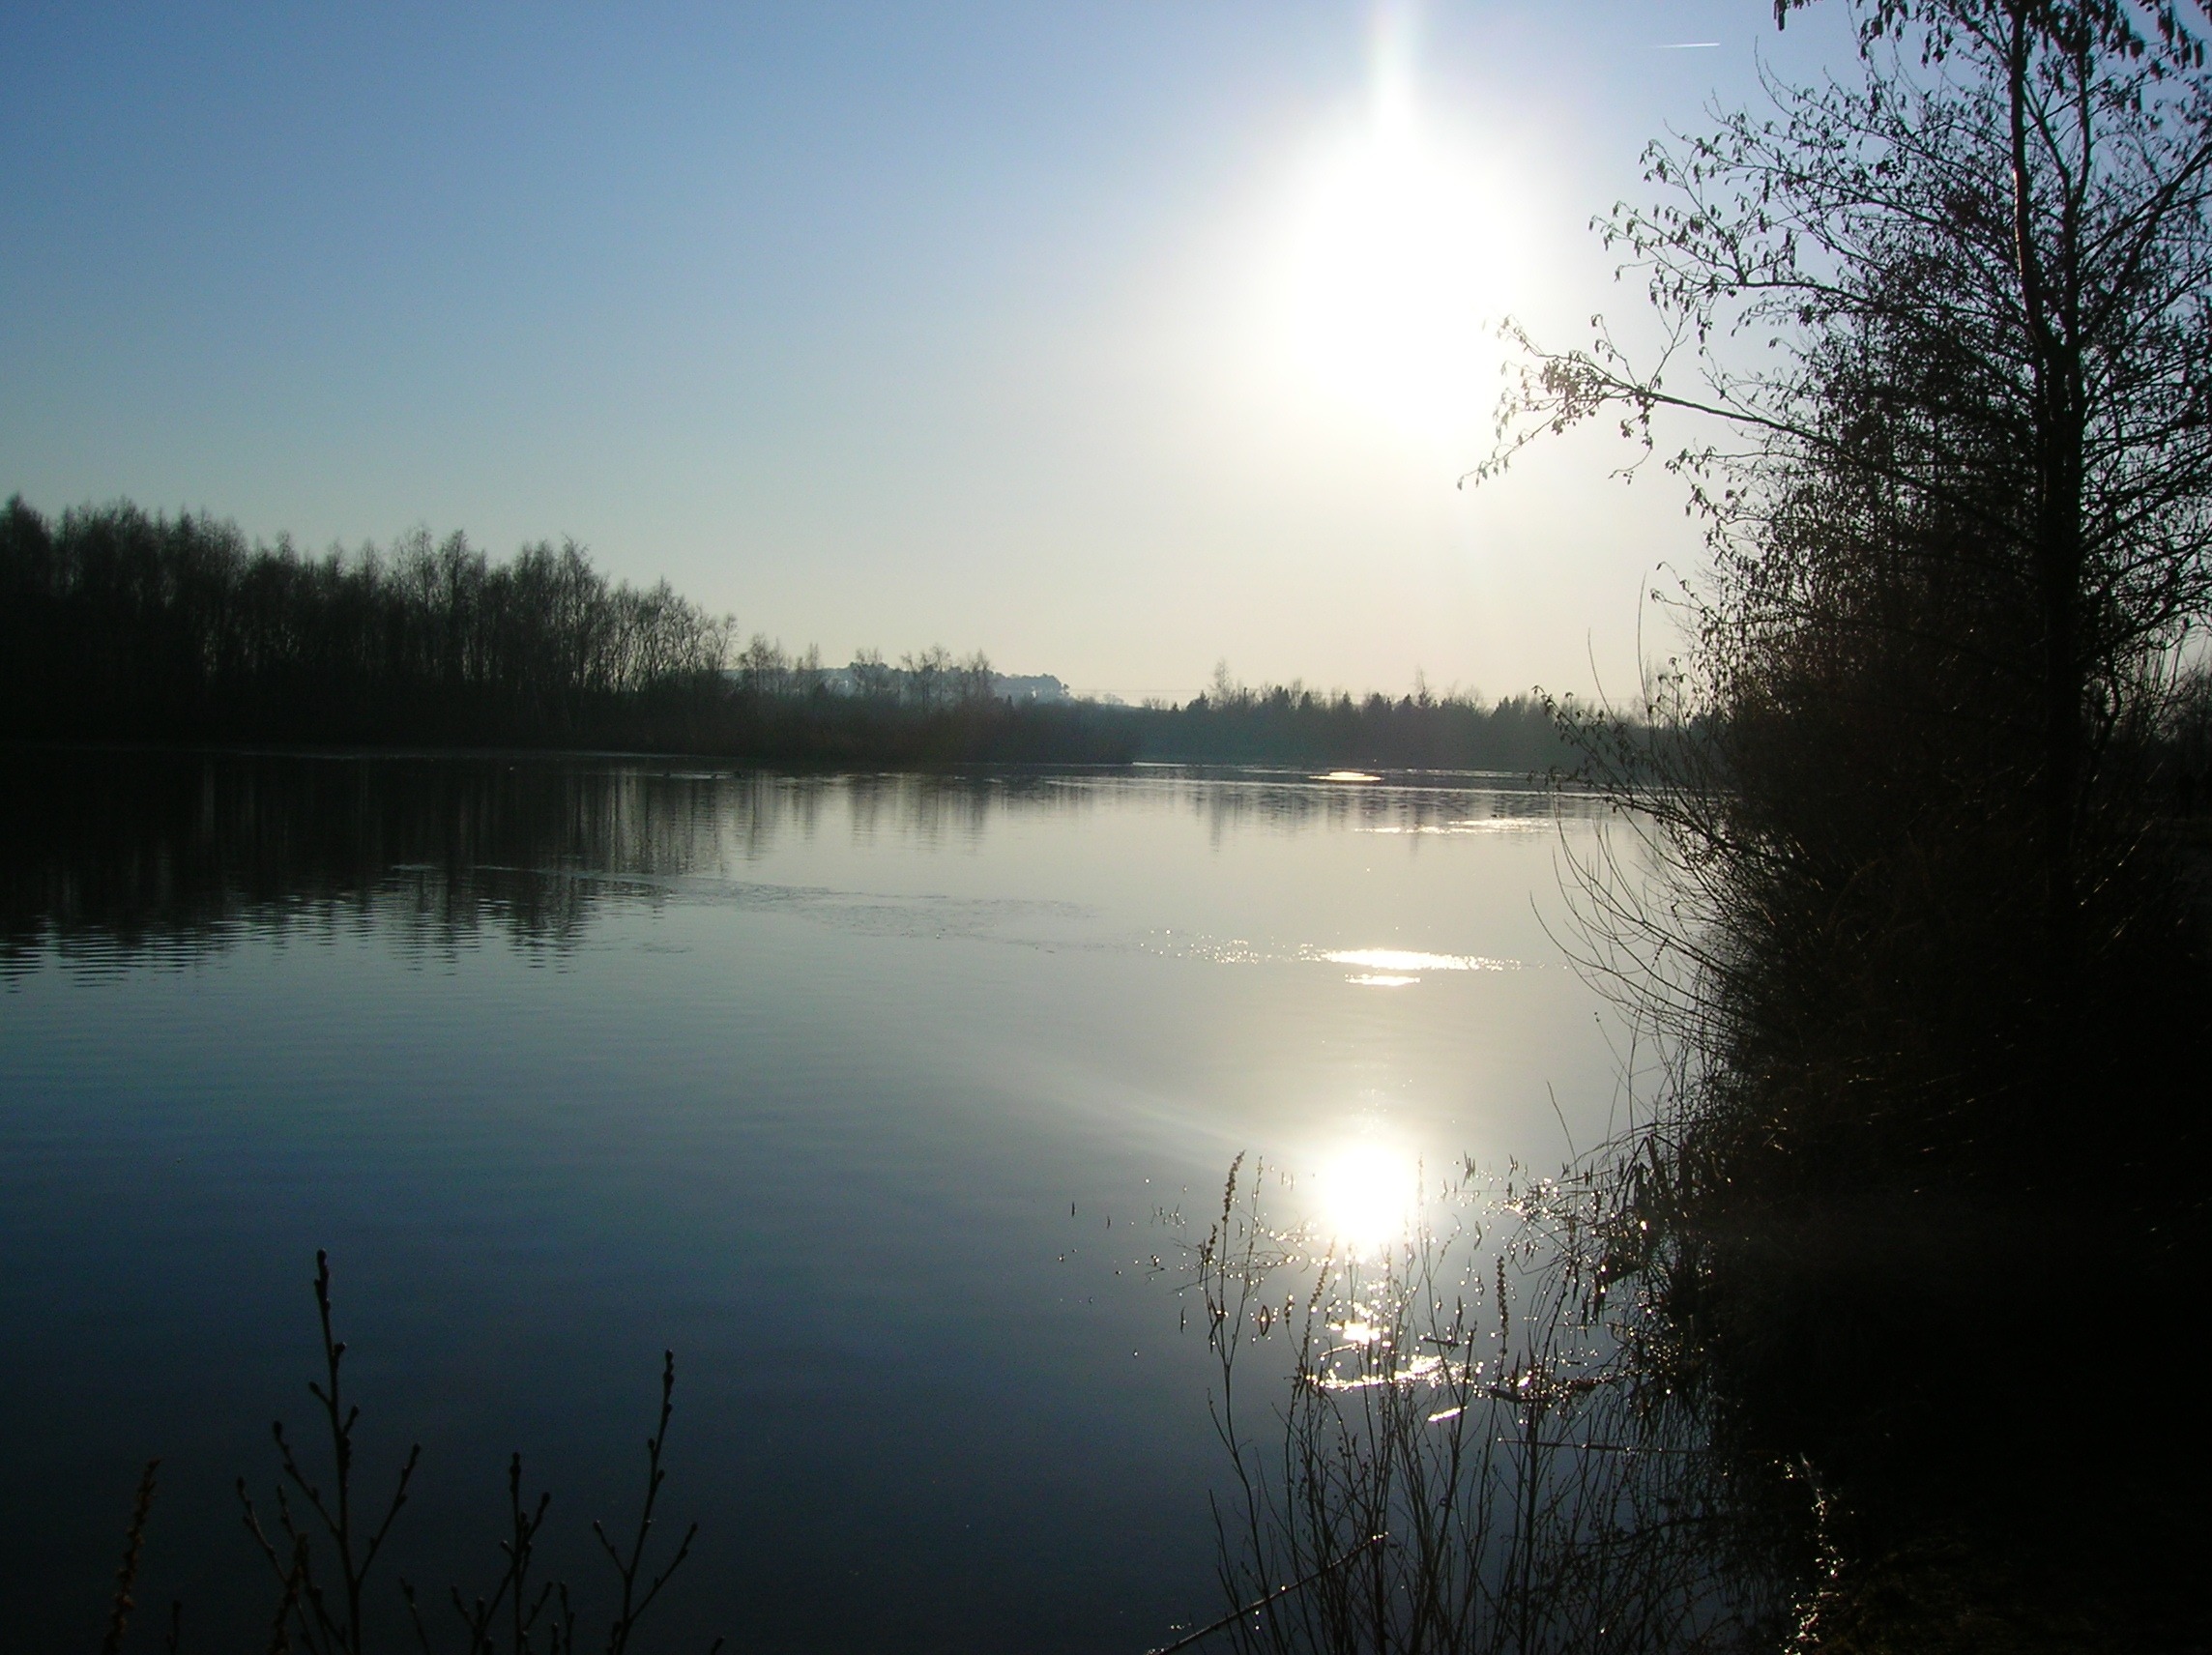
landscape, tree, water, nature, sun, fog, sunrise, sunset, mist, sunlight, morning, lake, dawn, river, dusk, evening, reflection, scenery, reservoir, loch, natural water, atmospheric phenomenon, daneshill